Colman's

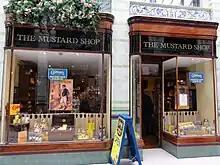
Colman's Mustard Shop and Museum in The Royal Arcade, Norwich, 2011

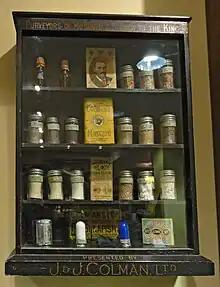
Schools' display cabinet showing ingredients for Colman's manufacture which was produced between 1900 and 1939, on display in Colman's Mustard Shop and Museum

The Mustard Shop traded in Norwich from 1973 to April 2017. The shop was originally opened in Bridewell Alley. In 1999, the shop was relocated to Norwich's Royal Arcade. Norwich Heritage Economic and Regeneration Trust took over the shop in 2009, making it both a retail operation and tourism attraction. In 2015, Guildhall Enterprises took the premises from HEART. The shop was closed in April 2017.